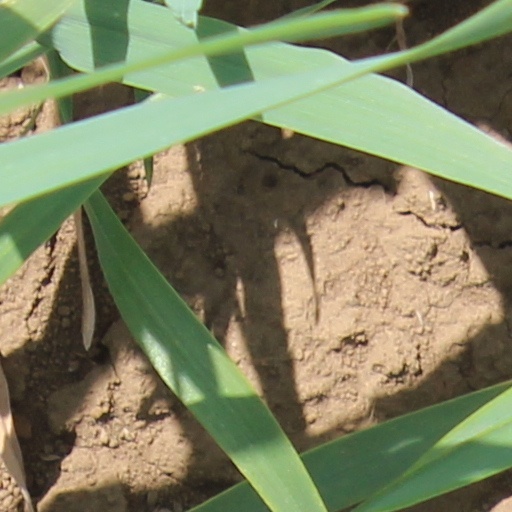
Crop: wheat